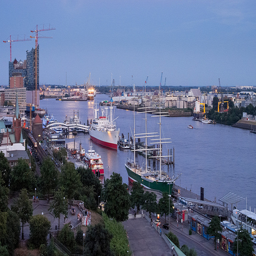
A pier has many boats parked in it.
An assortment of ships docked at the piers in the harbor.
A port with yachts and sailboats docked at piers.
A river filled with lots of boats and surrounded by buildings.
a large river next to a city and filled with boats